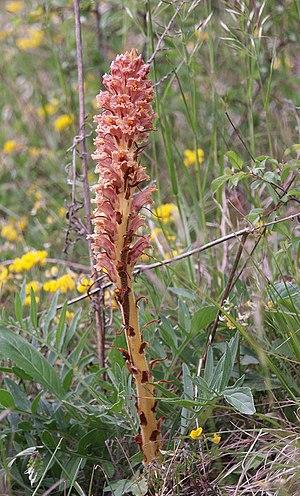
Orobanche elatior, la grande orobanche, est une espèce de plante parasite appartenant à la famille des Orobanchaceae et au genre Orobanche. Dépourvue de chlorophylle, elle parasite les centaurées, en particulier la centaurée scabieuse.
Cette liste de Tracheophyta de Bosnie-Herzégovine, ainsi que d’espèces introduites est un aperçu incomplet d’espèces de mousses, de fougères, de gymnospermes et d’angiospermes citées dans la littérature disponible en langues bosniaque, croate, serbe et serbo-croate. Cet aperçu n’inclue pas des espèces cultivées ni celles occasionnellement introduites.